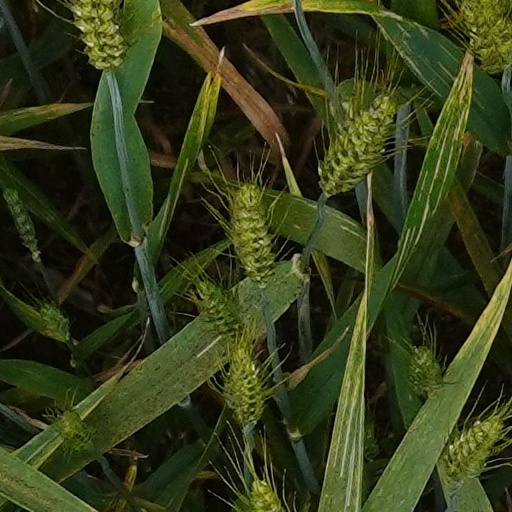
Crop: wheat